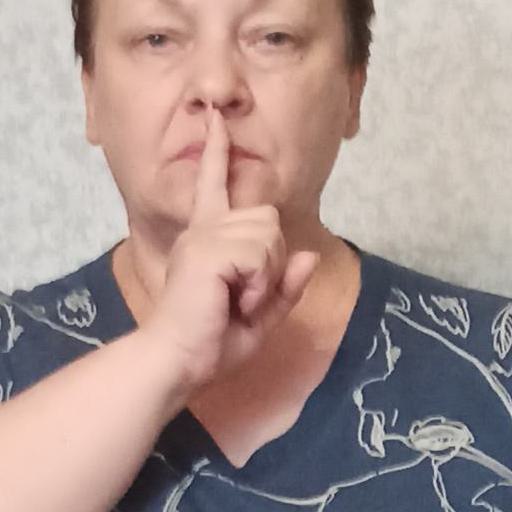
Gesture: mute